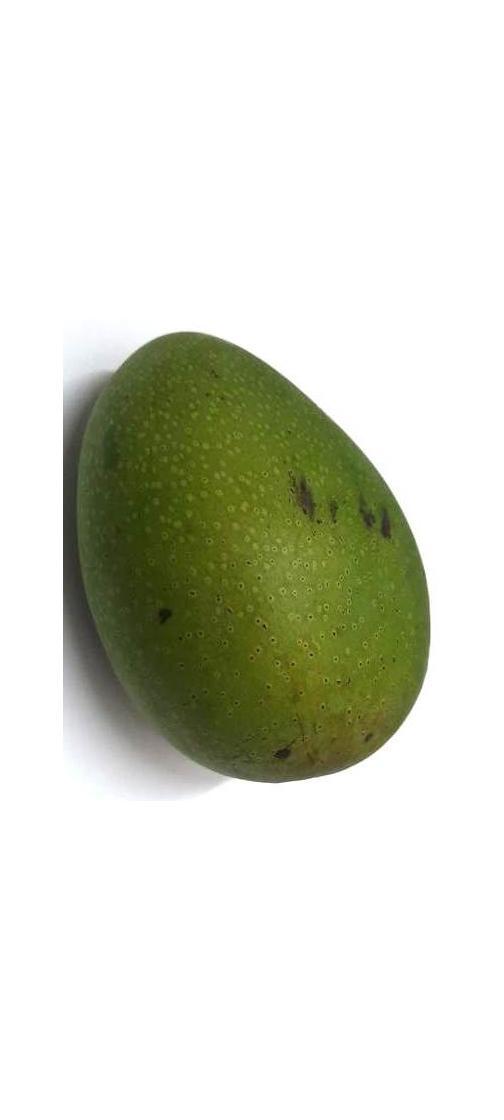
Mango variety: Ashshina Zhinuk